Evans Head, New South Wales

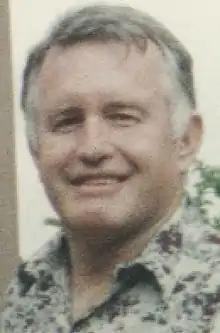
Ken Messenger 1990 - crewman on the "Friendship R" - the first fishing trawler to circumnavigate Australia

From the 1950s Evans Head has been distinguished as the first dedicated base of the oftentimes perilous prawn trawling industry in Australia. There was a prawn fishing fleet permanently moored in the estuary. Messenger recalls that many fisherman lost their lives. One instance in the 1960s was the trawler "Wyowna" was lost at sea with all hands on board.